Bethlehem Baptist Church (Barnwell, South Carolina)

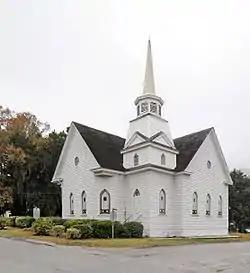

Bethlehem Baptist Church is a historic Baptist church at Wall and Gilmore Streets in Barnwell, South Carolina.